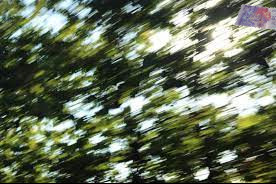
Denominación: 100